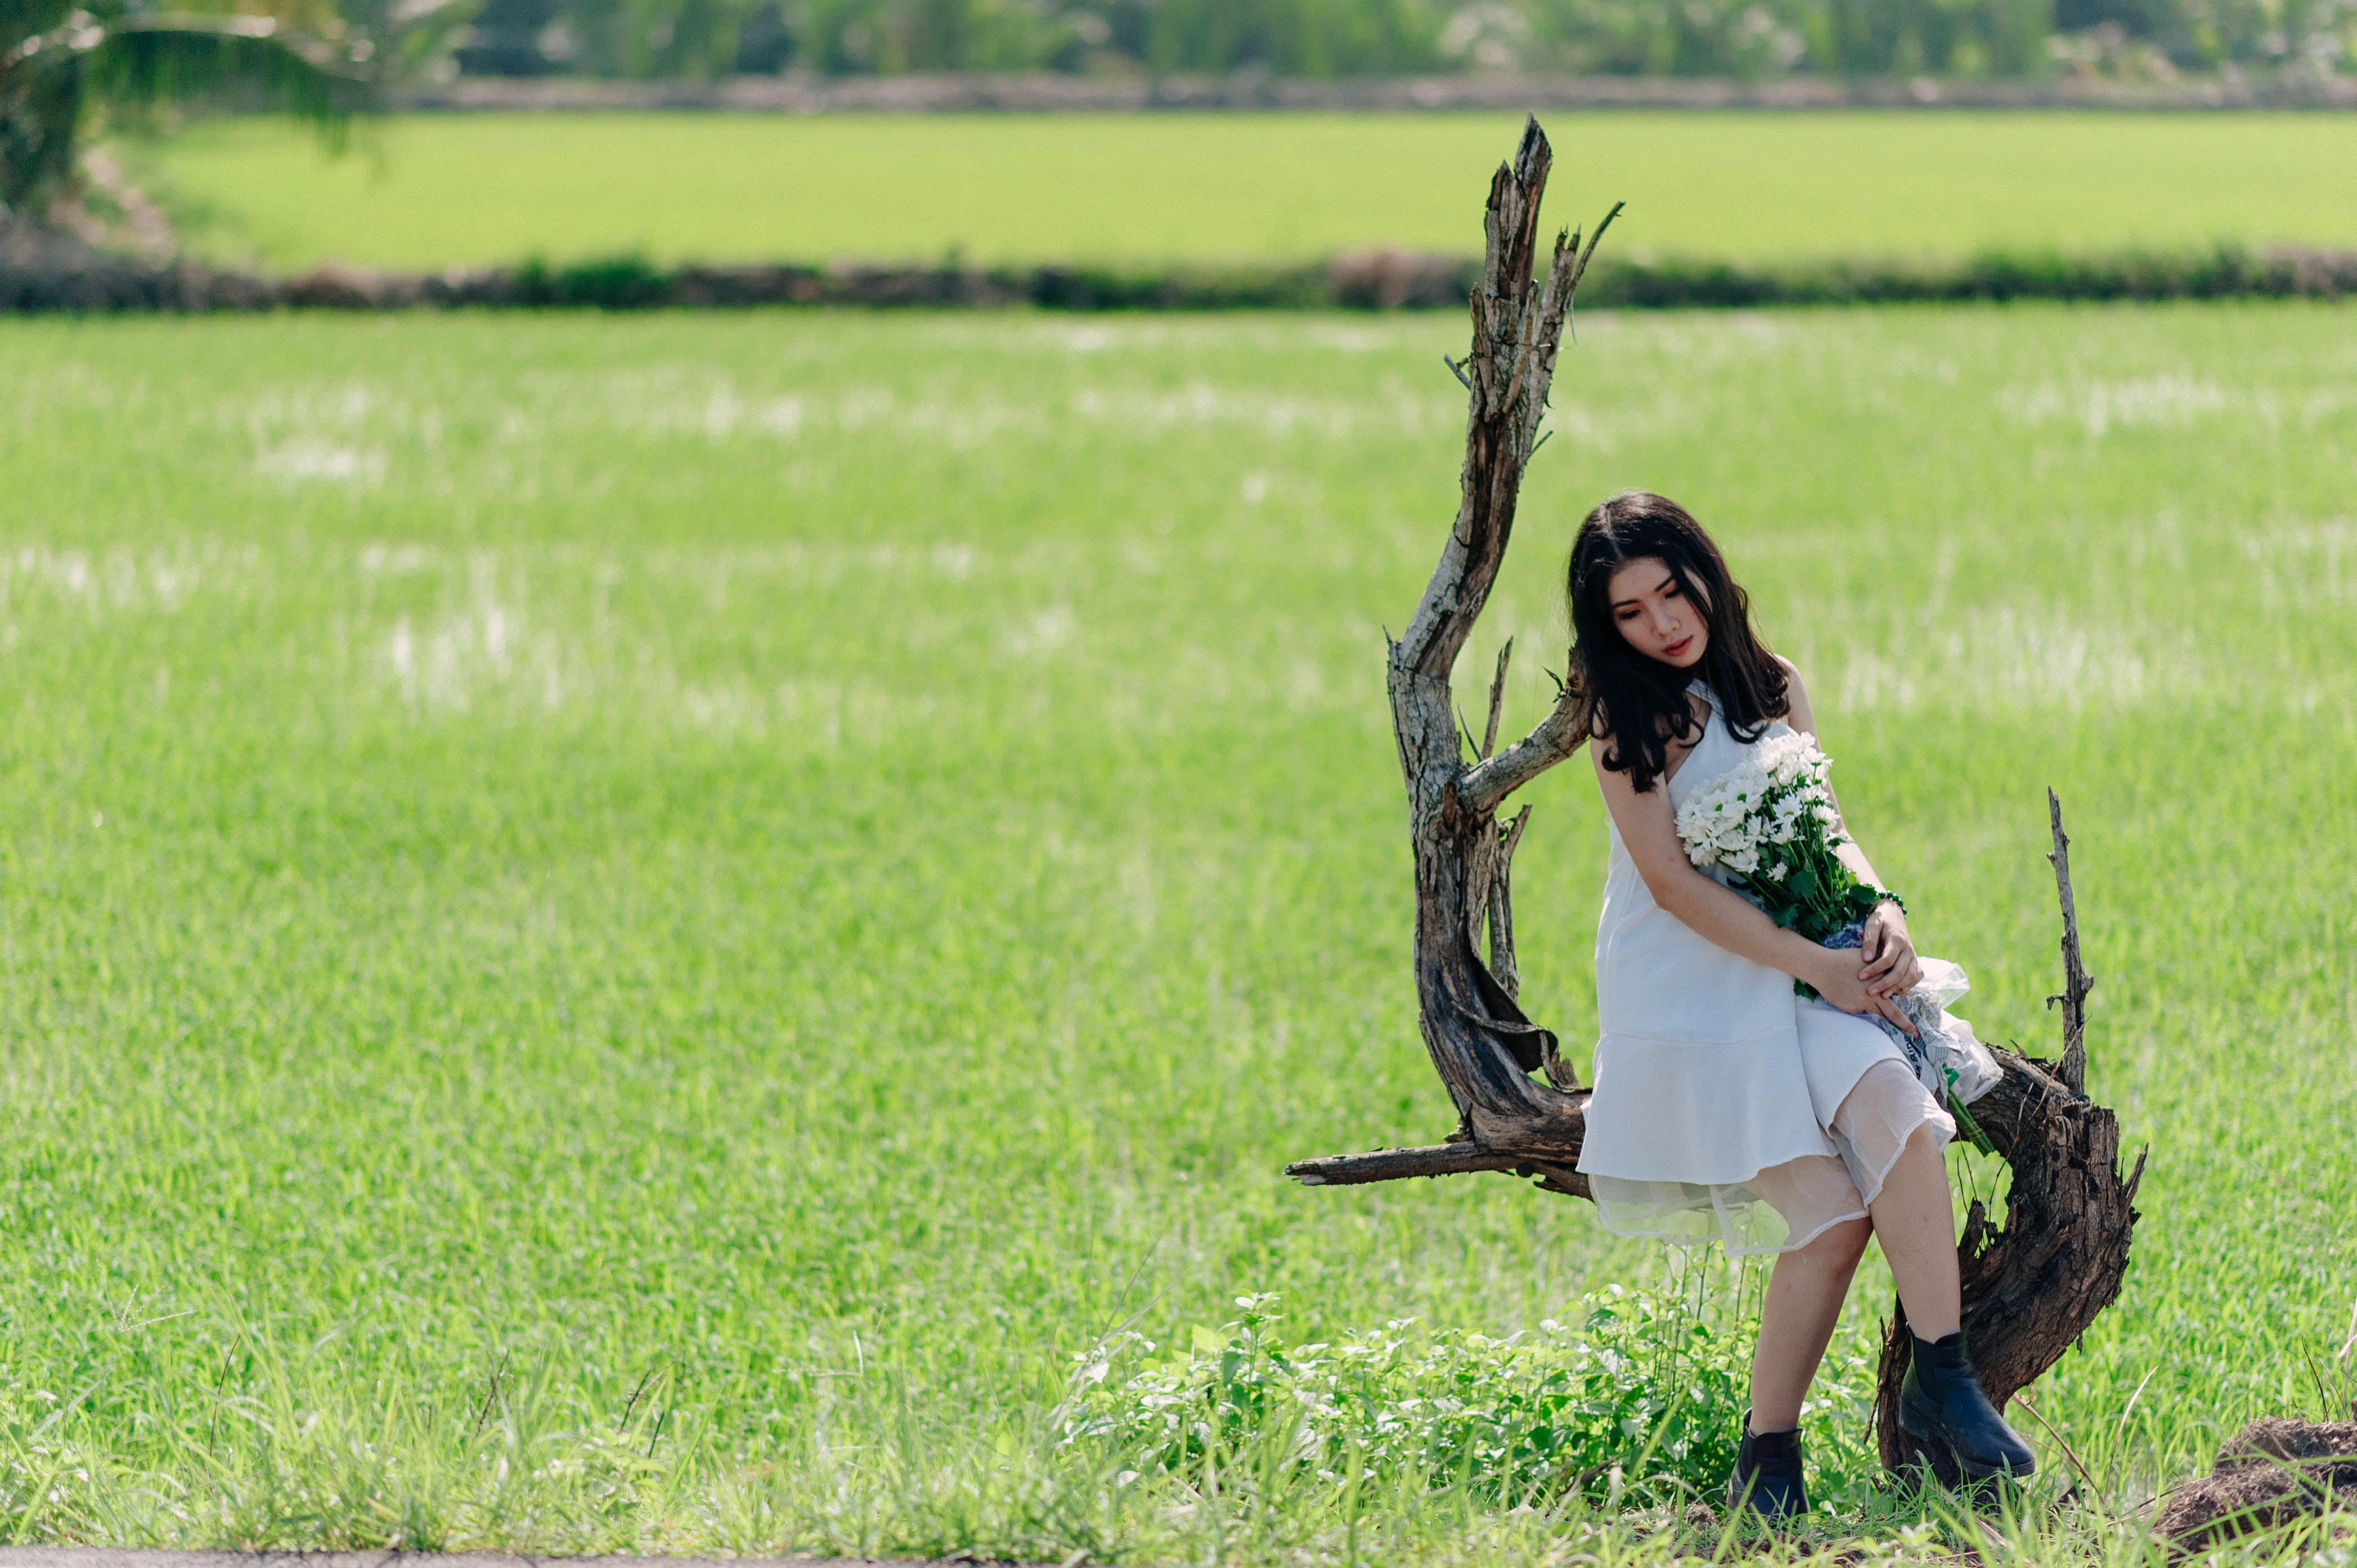
People in nature, grass, grassland, photography, meadow, black hair, plant, lawn, happy, long hair, photo shoot, field, pasture, paddy field